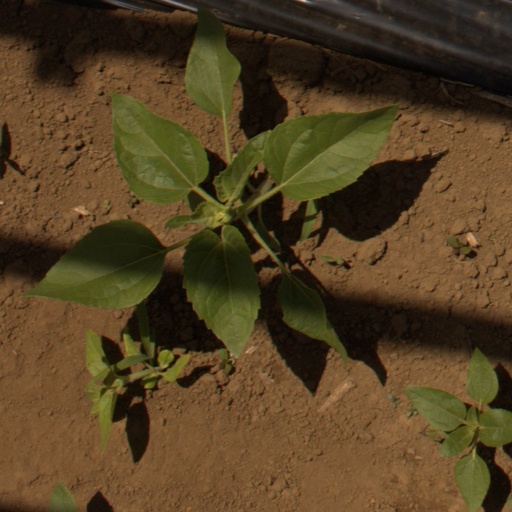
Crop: Jerusalem artichoke